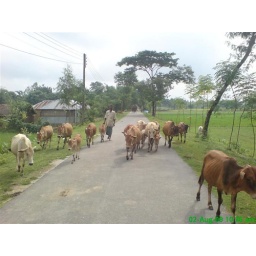
The cow boy upon road with cow.Nilphamari ( milosan05@yahoo.com )